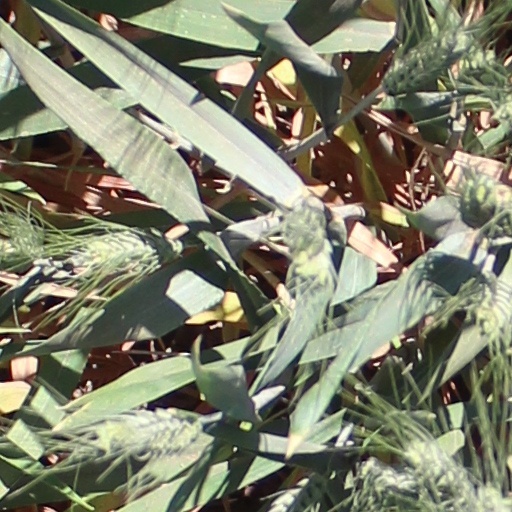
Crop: wheat